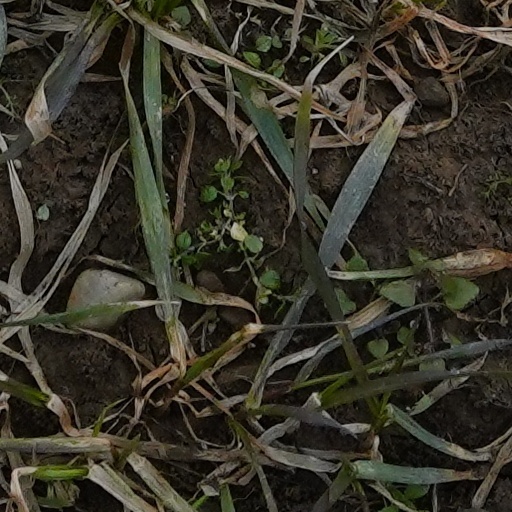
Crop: wheat